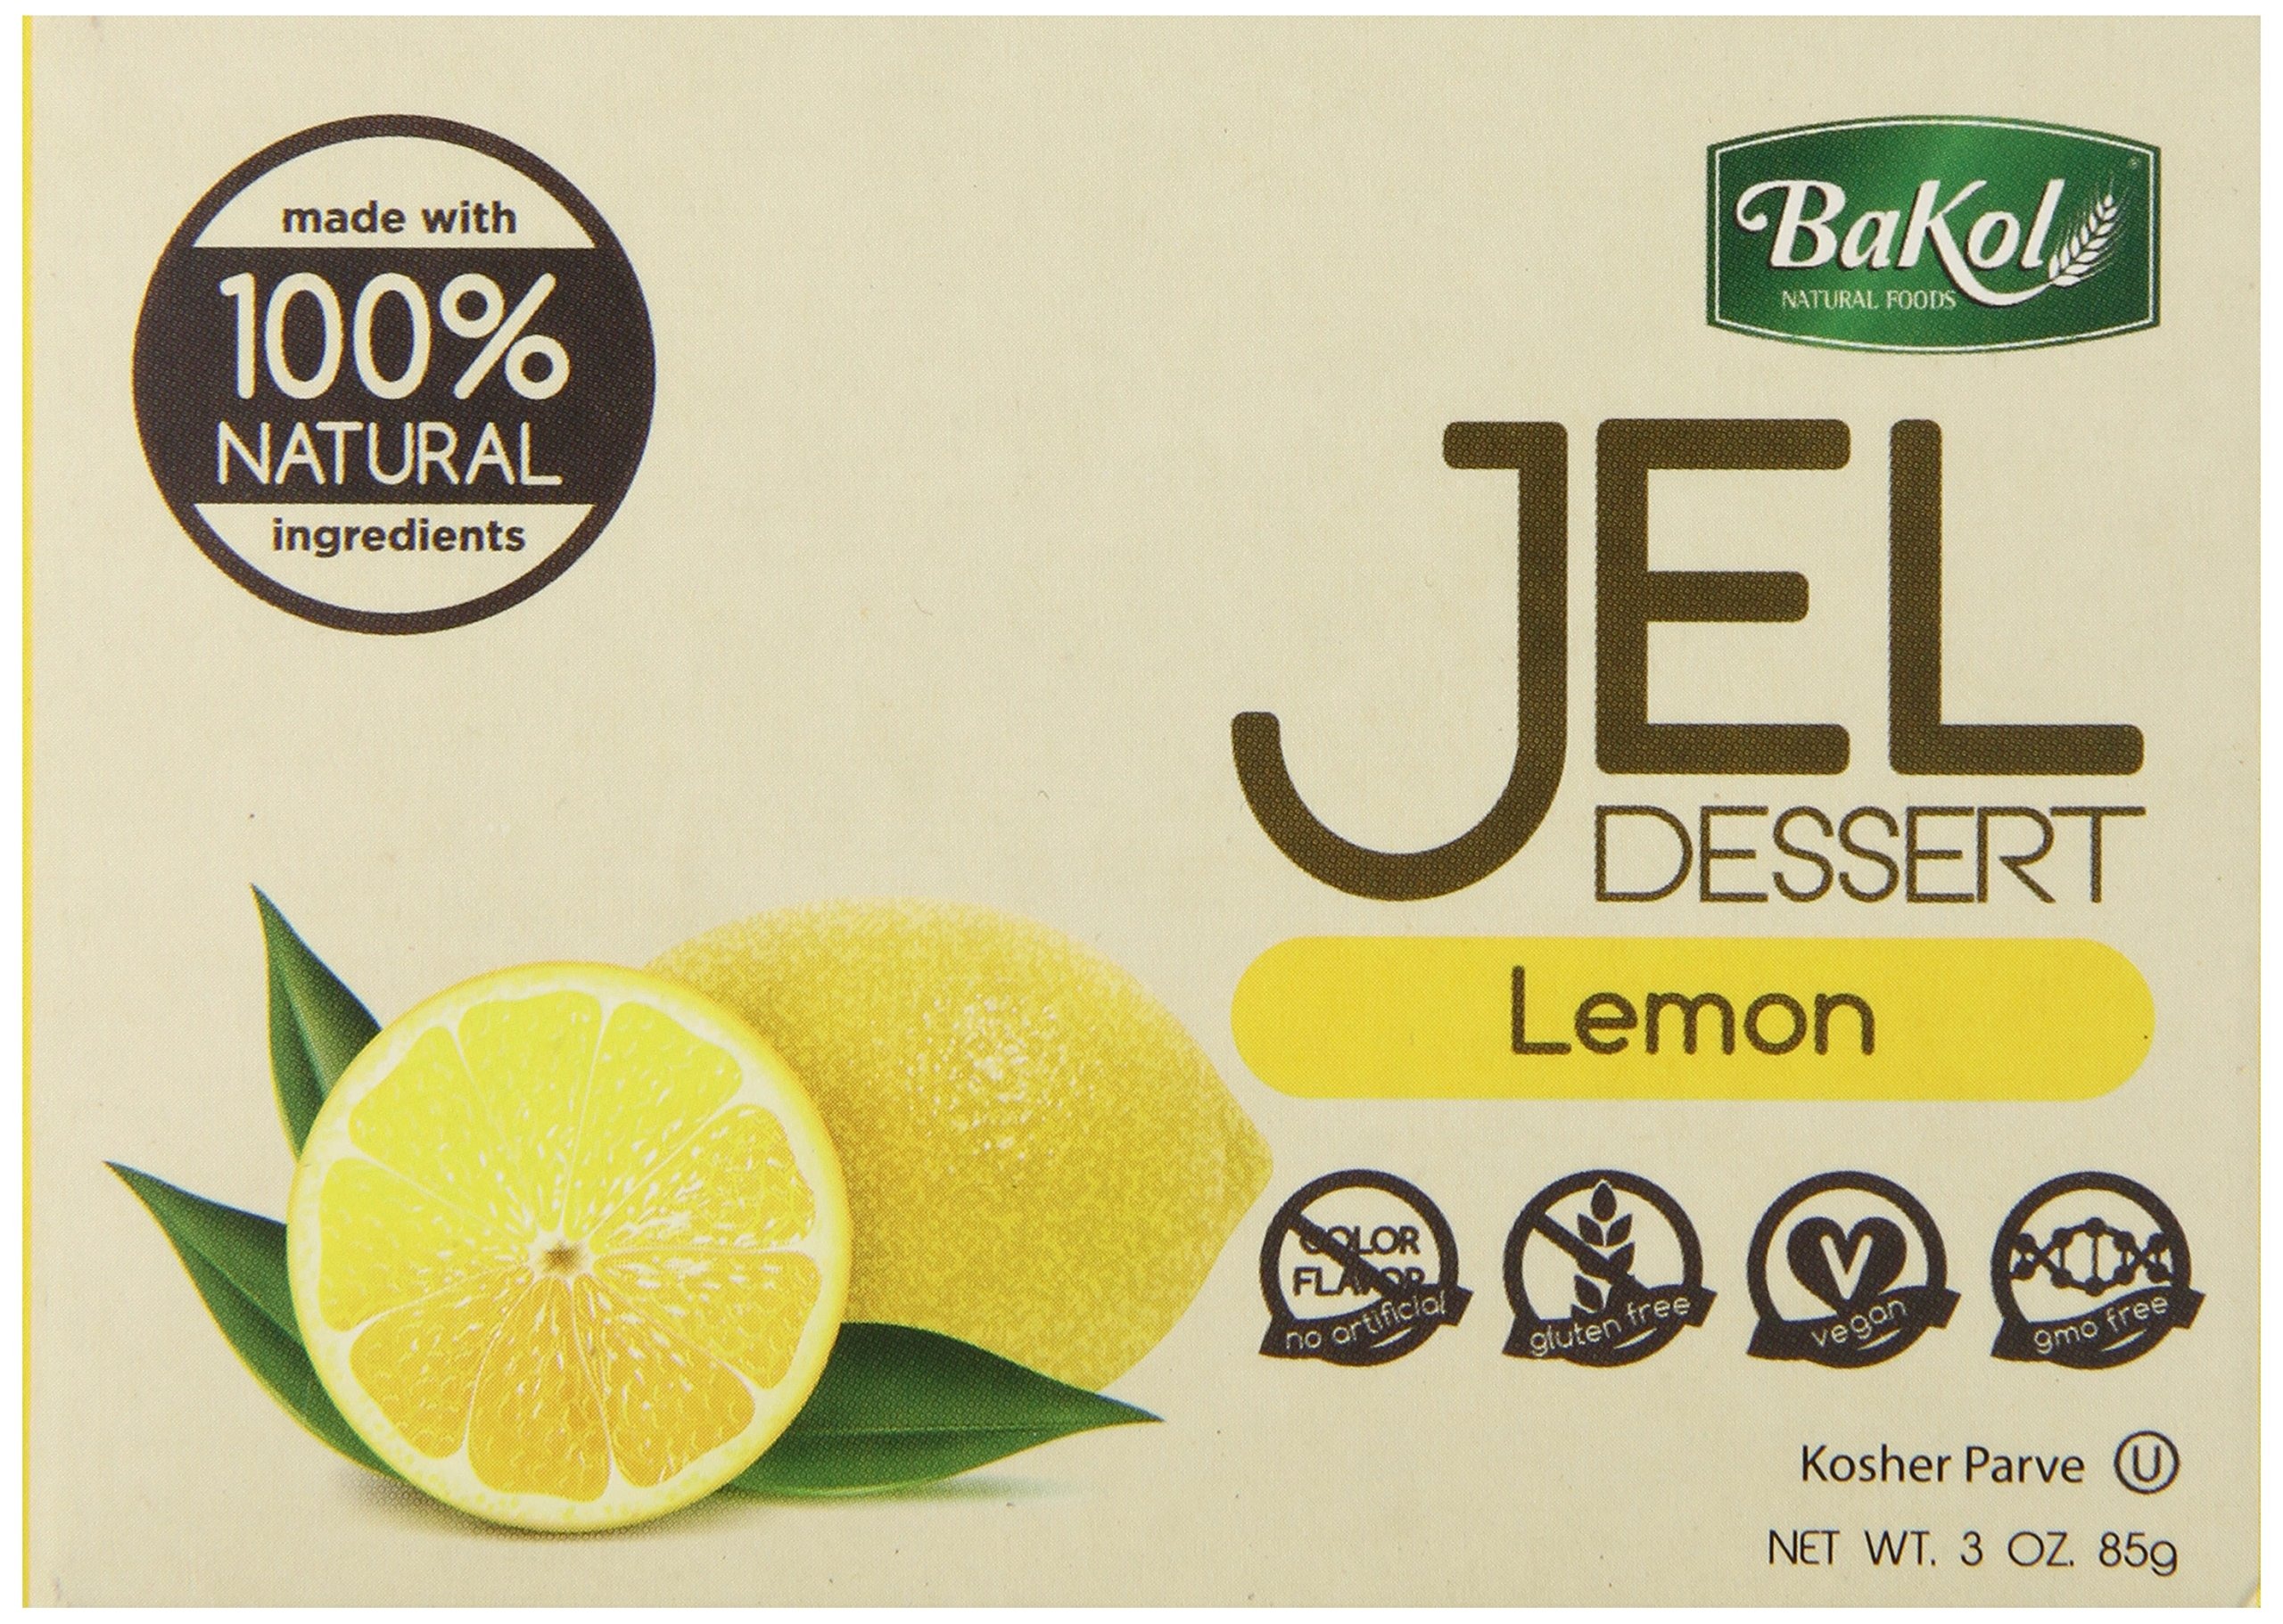
Item Name: Bakol Jel Dessert, Lemon, 3 Ounce (Pack of 12)
Bullet Point 1: Pack of twelve, 3 ounce(total of 36 ounces)
Bullet Point 2: Kosher
Bullet Point 3: No artificial flavors, vegan, kosher, gelatin and gluten free
Bullet Point 4: All natural
Bullet Point 5: None GMO
Value: 36.0
Unit: Ounce

Price: 9